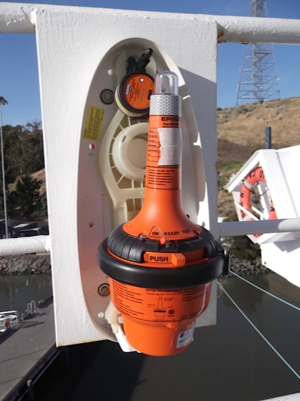
Le système mondial de détresse et de sécurité en mer est un système international qui utilise des moyens de télécommunications pour la recherche et le sauvetage en mer et la prévention des accidents maritimes. Il fait partie des systèmes de la marétique.